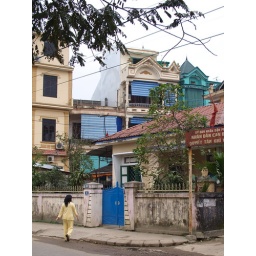
The Blue door and the woman in yellow dress got my attention.